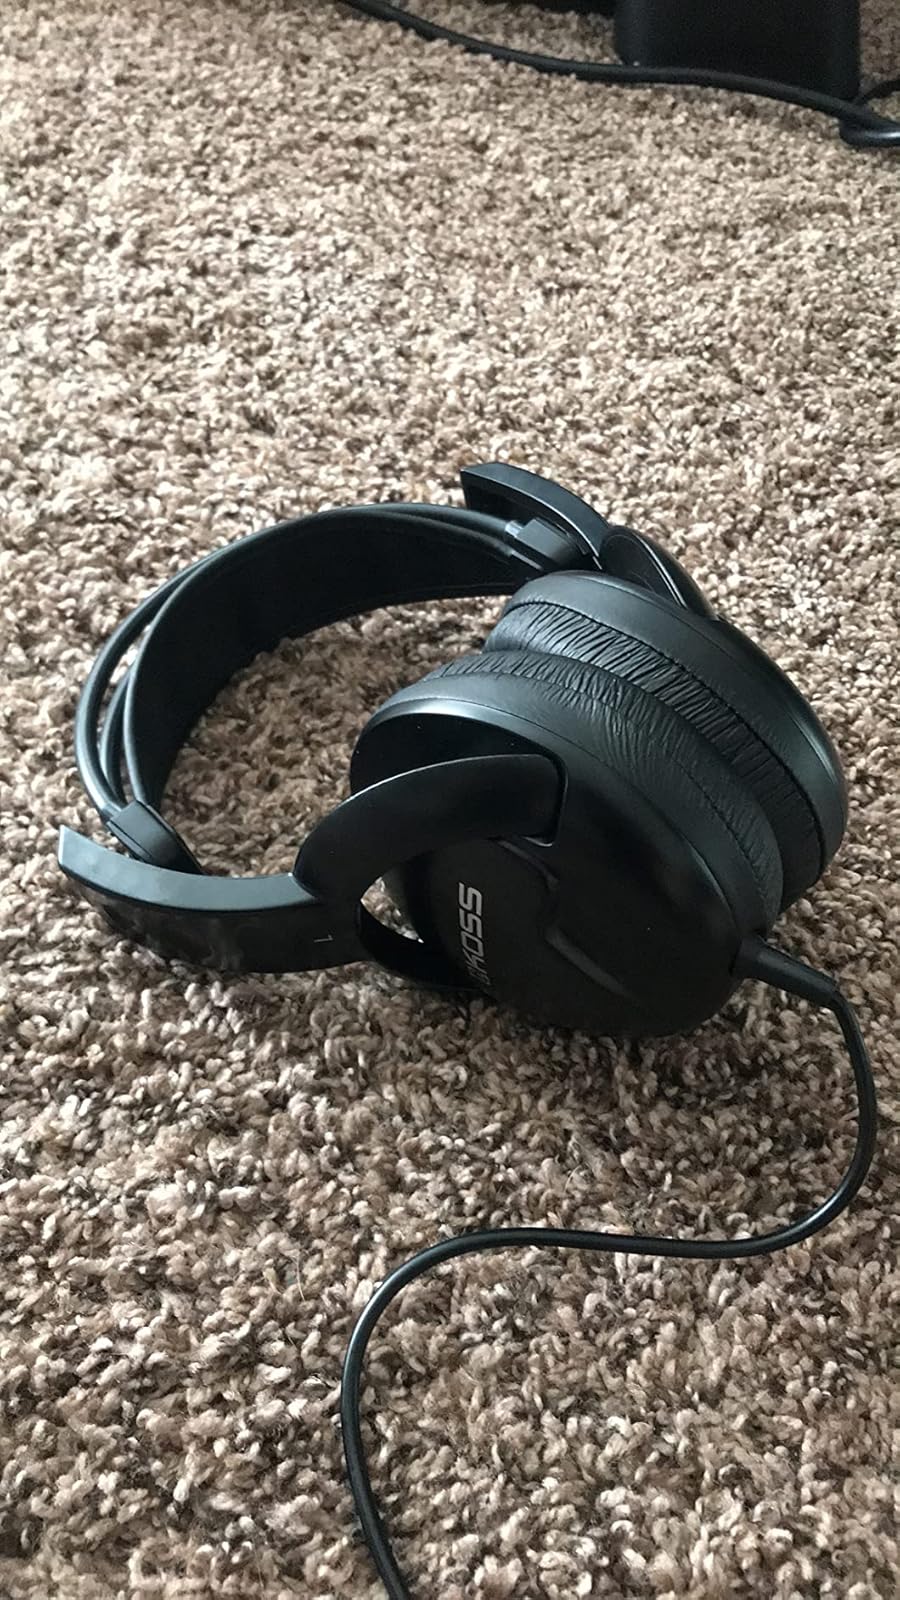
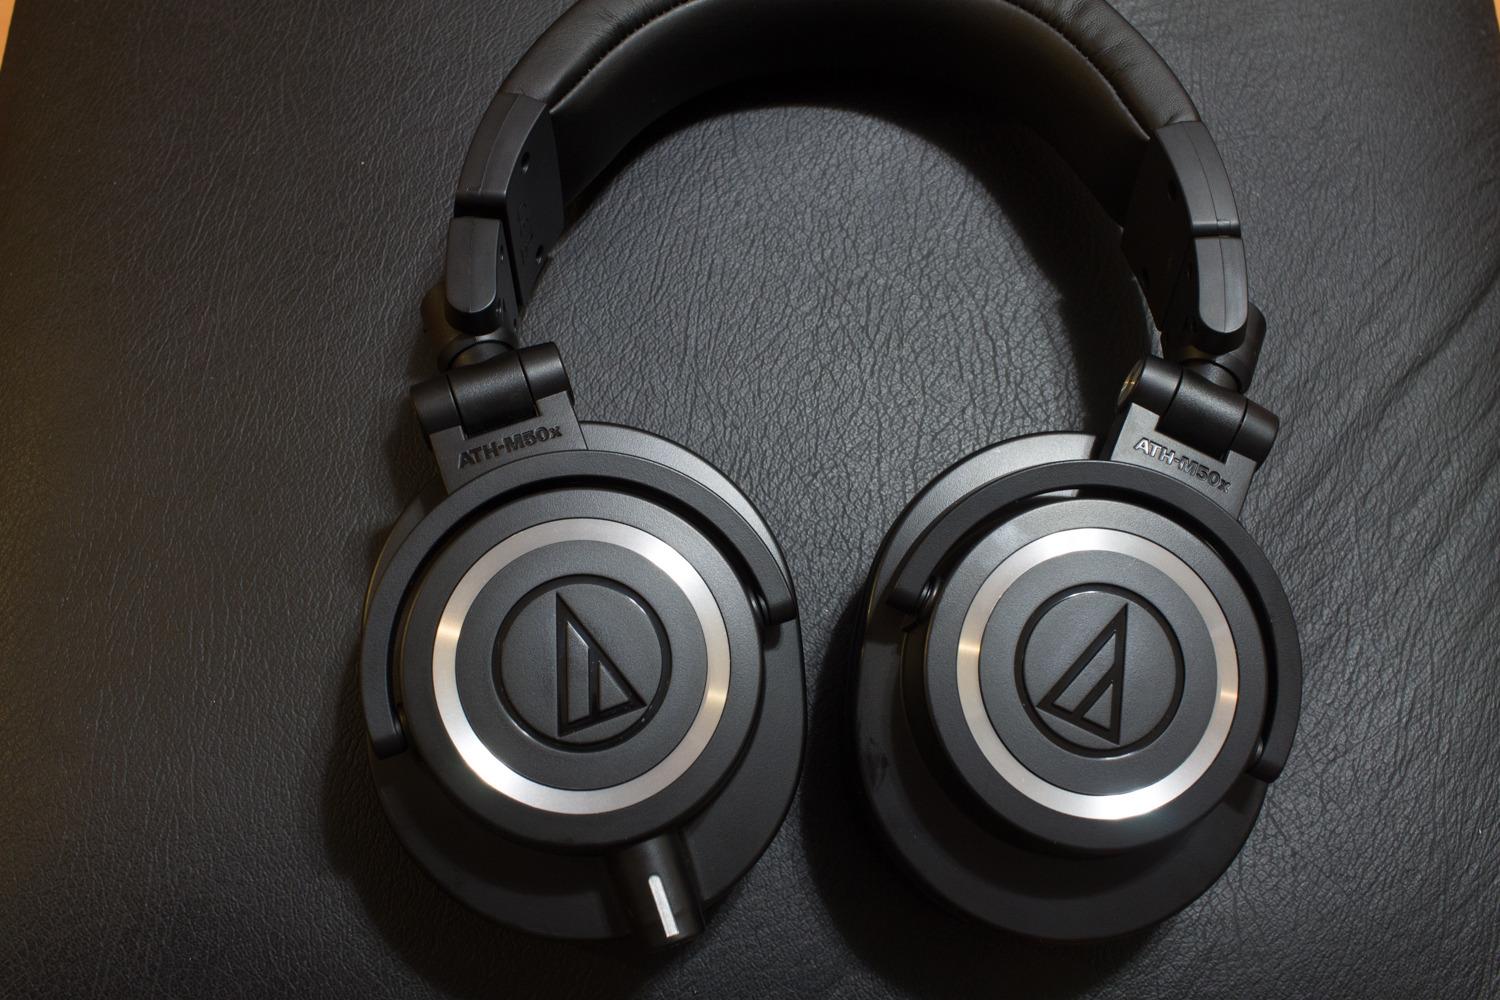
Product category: headphones
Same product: no